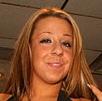
Age: 22